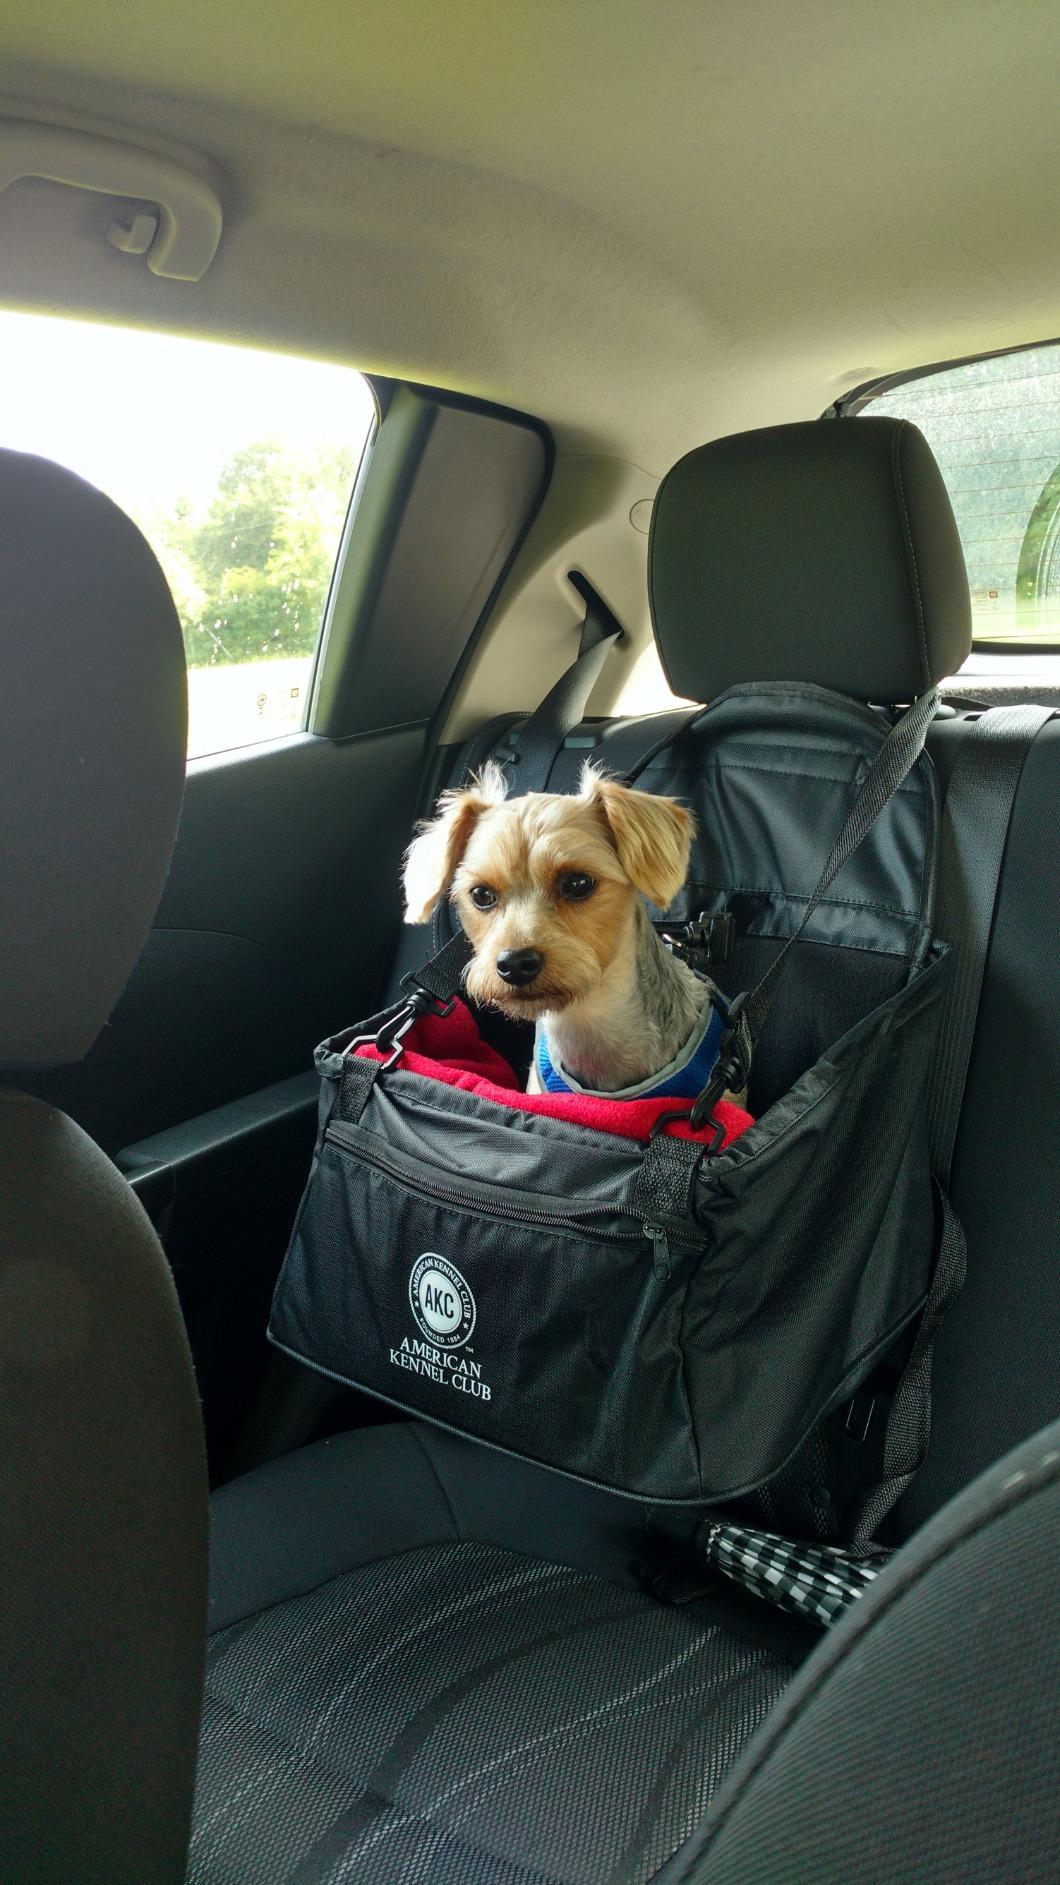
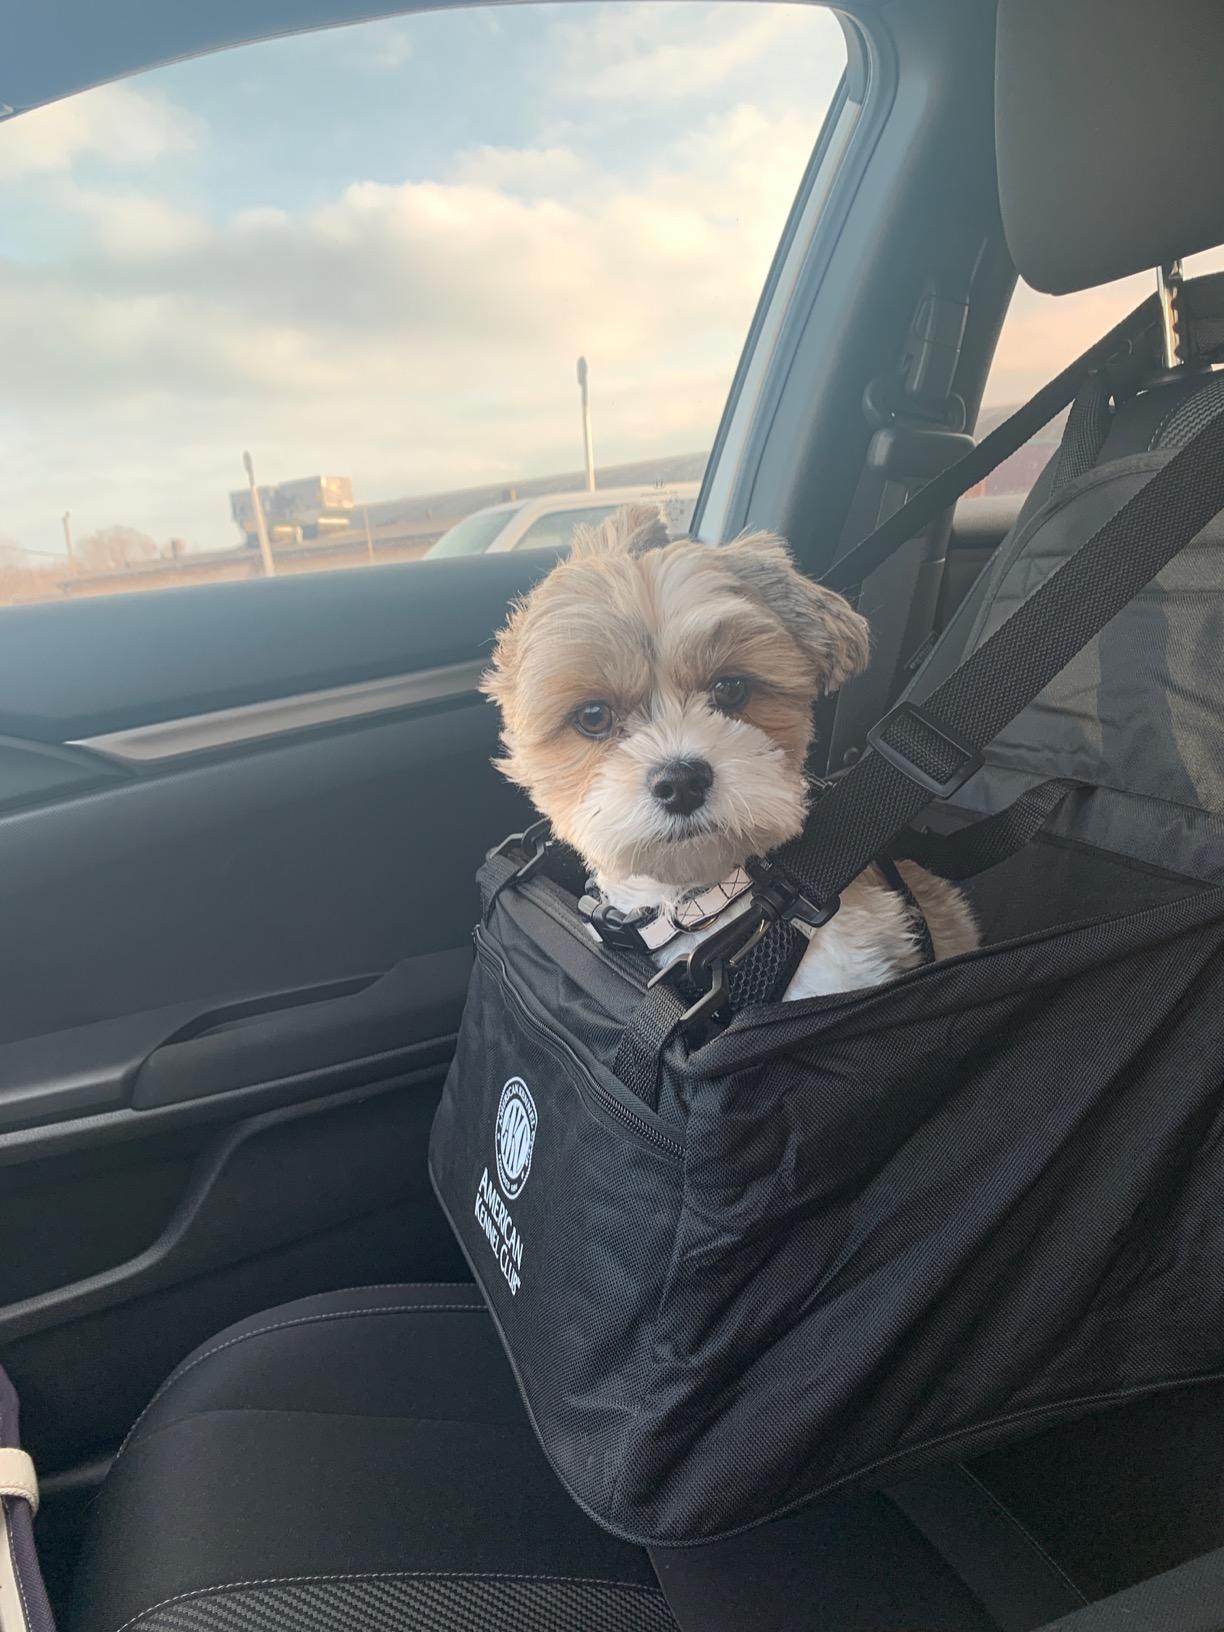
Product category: items_kennel
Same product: yes